Camden Station

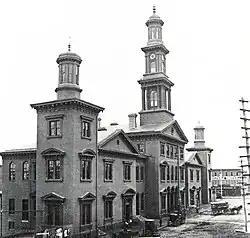
Camden Station in 1868

In 1852, the board of directors of the Baltimore and Ohio Railroad (B&O) approved the purchase of five blocks of land fronting on Camden Street at a cost of $600,000 for the construction of a new passenger and freight station to serve the city of Baltimore from a larger, more centrally located site than the B&O's 1830s–1850s depot, Mount Clare Station. Architectural renderings for Camden Station were submitted by the firm of Niernsee and Neilson in 1855. Construction began in phases in 1856 under the supervision of Baltimore architect Joseph F. Kemp, who also partly designed the final version, a three-story brick structure with three towers in the Italianate architectural style. The center section was substantially completed by 1857; thereafter, the station was used by the B&O's passenger trains until the 1980s, one of the longest continuously operated railroad terminals in the U.S. Construction was completed in 1867 with the addition of two wings and the towers following the end of the Civil War. The station's center tower was originally high.